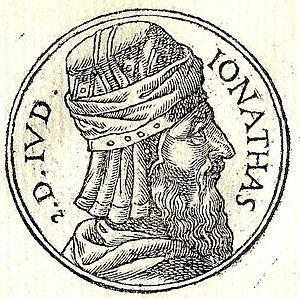
Jonathan est le dirigeant de la dynastie hasmonéenne à la suite de Judas Maccabée de 161 à 143 av. J.-C.. Il est le fils de Mattathias et le frère de Judas Maccabée, figures de la rébellion des Hasmonéens contre Antiochos IV Épiphane de l'Empire séleucide.